Ware, Hertfordshire

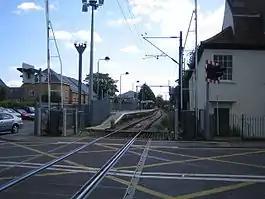
The level crossing at Ware station

Ware has its own museum which, in 2008, received full accreditation from the Museums, Archives and Libraries Council. The museum is independent and run completely by volunteers. In 2012–2013, Ware Museum was home to the Great Bed of Ware on loan for one year from The Victoria and Albert Museum in London. The bed is reputedly haunted by the ghost of its alleged maker, Jonas Fosbrooke, who is said to harass any non-royal person who attempts to sleep in the bed.